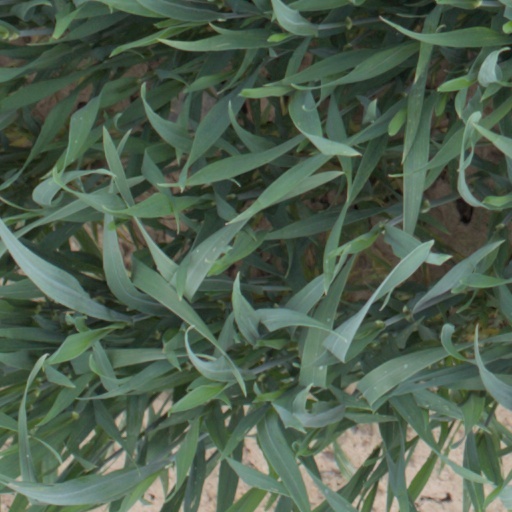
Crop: wheat